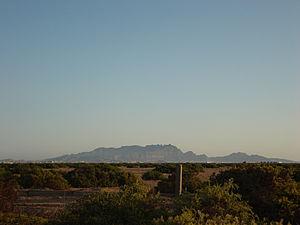
Cratère, également Kraytar, est un district du gouvernorat d'Aden, au Yémen. Son nom officiel est Sira. Le district est situé dans le cratère d'un ancien volcan qui forme les monts Chamssan et est un port sur le golfe d'Aden, sur la côte ouest du pays.